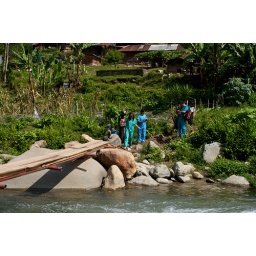
Janice and Richard about to cross the river in Chel, with Dr. Estrada readying the camera.